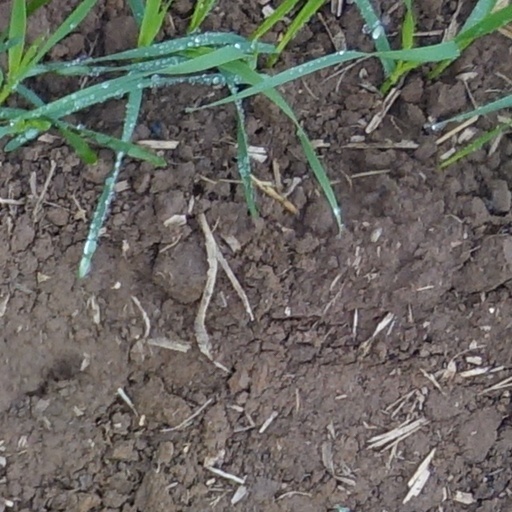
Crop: wheat